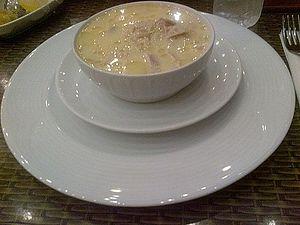
L'işkembe ou işkembe çorbası est une spécialité culinaire d'Europe de l'Est et du Moyen-Orient. C'est une soupe aux tripes de couleur blanchâtre, généralement dégustée avec une sauce à l'ail et au vinaigre.